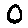
Label: 0